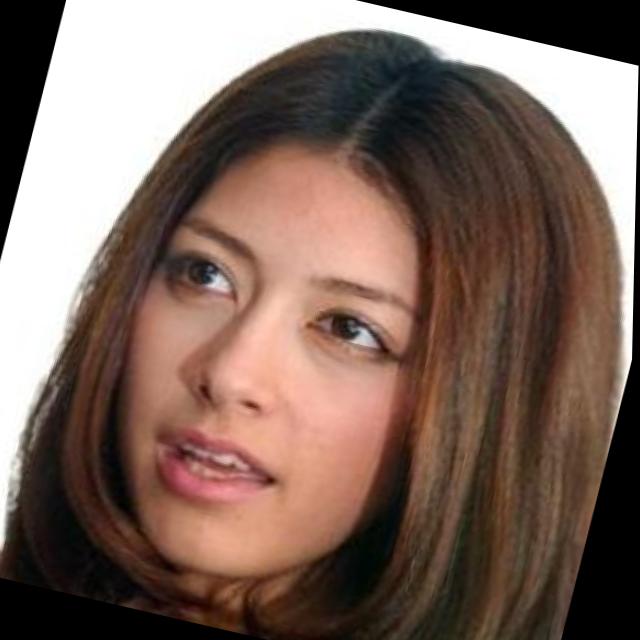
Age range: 21-44